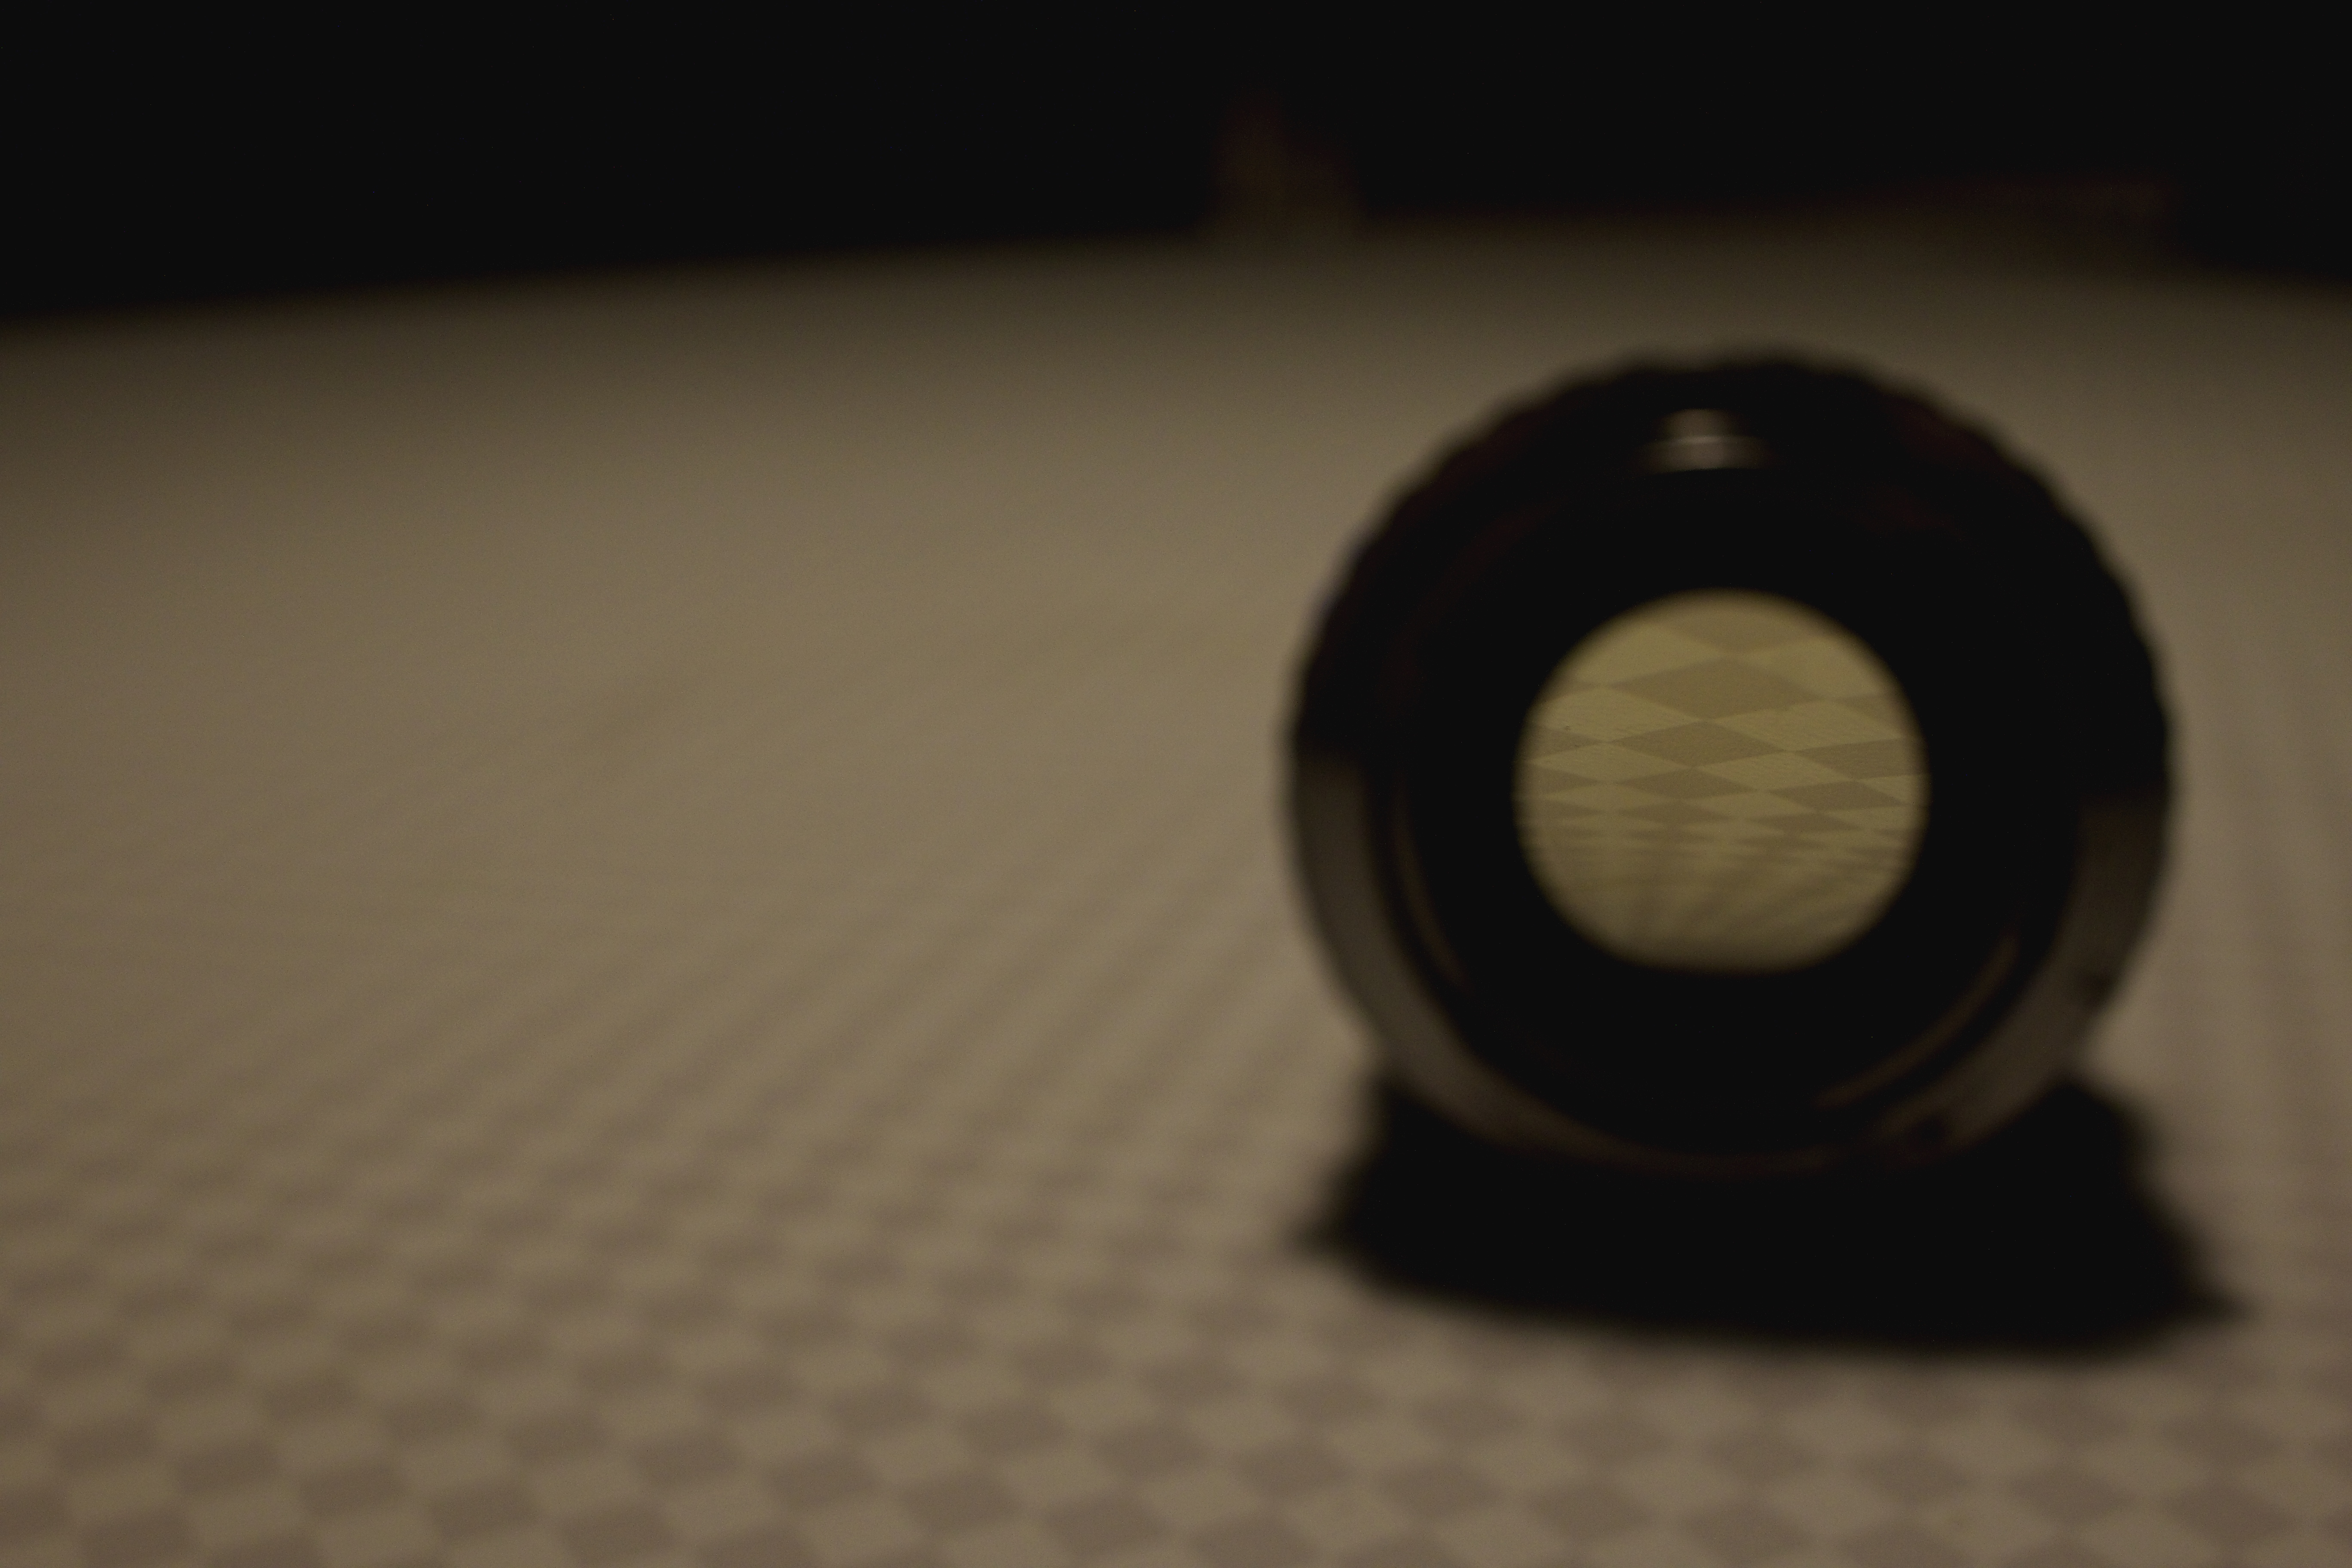
light, blur, vintage, round, dark, reflection, shadow, black, lighting, circle, close up, focus, eye, ball, shape